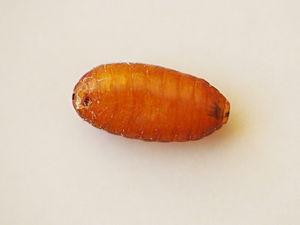
Ceratitis capitata, la mouche méditerranéenne des fruits, est une espèce d'insectes diptères de la famille des Tephritidae, originaire d'Afrique subsaharienne. C'est la seule espèce de son genre présente en Europe.